Thais Weiller

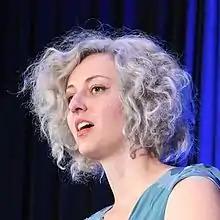
Thais Weiller in March 2017

Thais Weiller is a Brazilian game designer and producer. Together with Danilo Dias she co-founded JoyMasher and released "Oniken", "Odallus", "Blazing Chrome" and "".